Capillaria

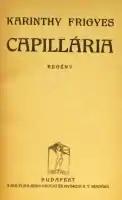
First edition title page

A radio dramatisation of "Capillaria" titled "Voyage to Capiilaria" was transmitted on BBC Radio 3 on 17 February 1976. It was adapted for radio by George Mikes and produced and directed by Martin Esslin. It featured the voices of John Rowe as Gulliver, Jane Wenham as the Queen of Capillaria, as well as Norma Ronald, Garard Green and others.